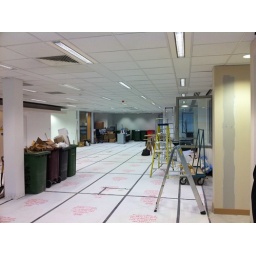
New office in the old Observer newspaper building - 2 weeks from move in date midway through a refurb